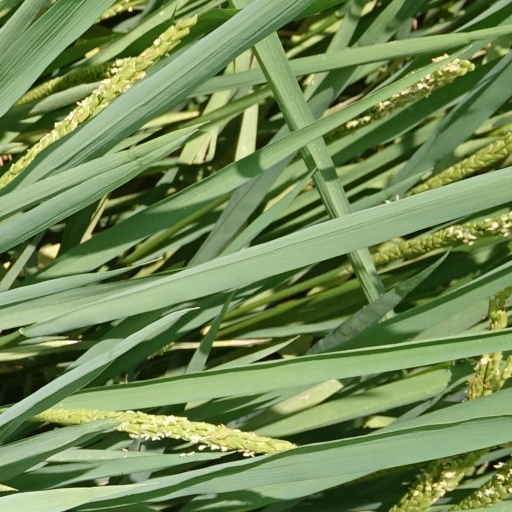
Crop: rice